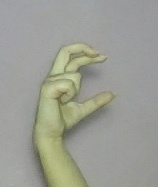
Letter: thal